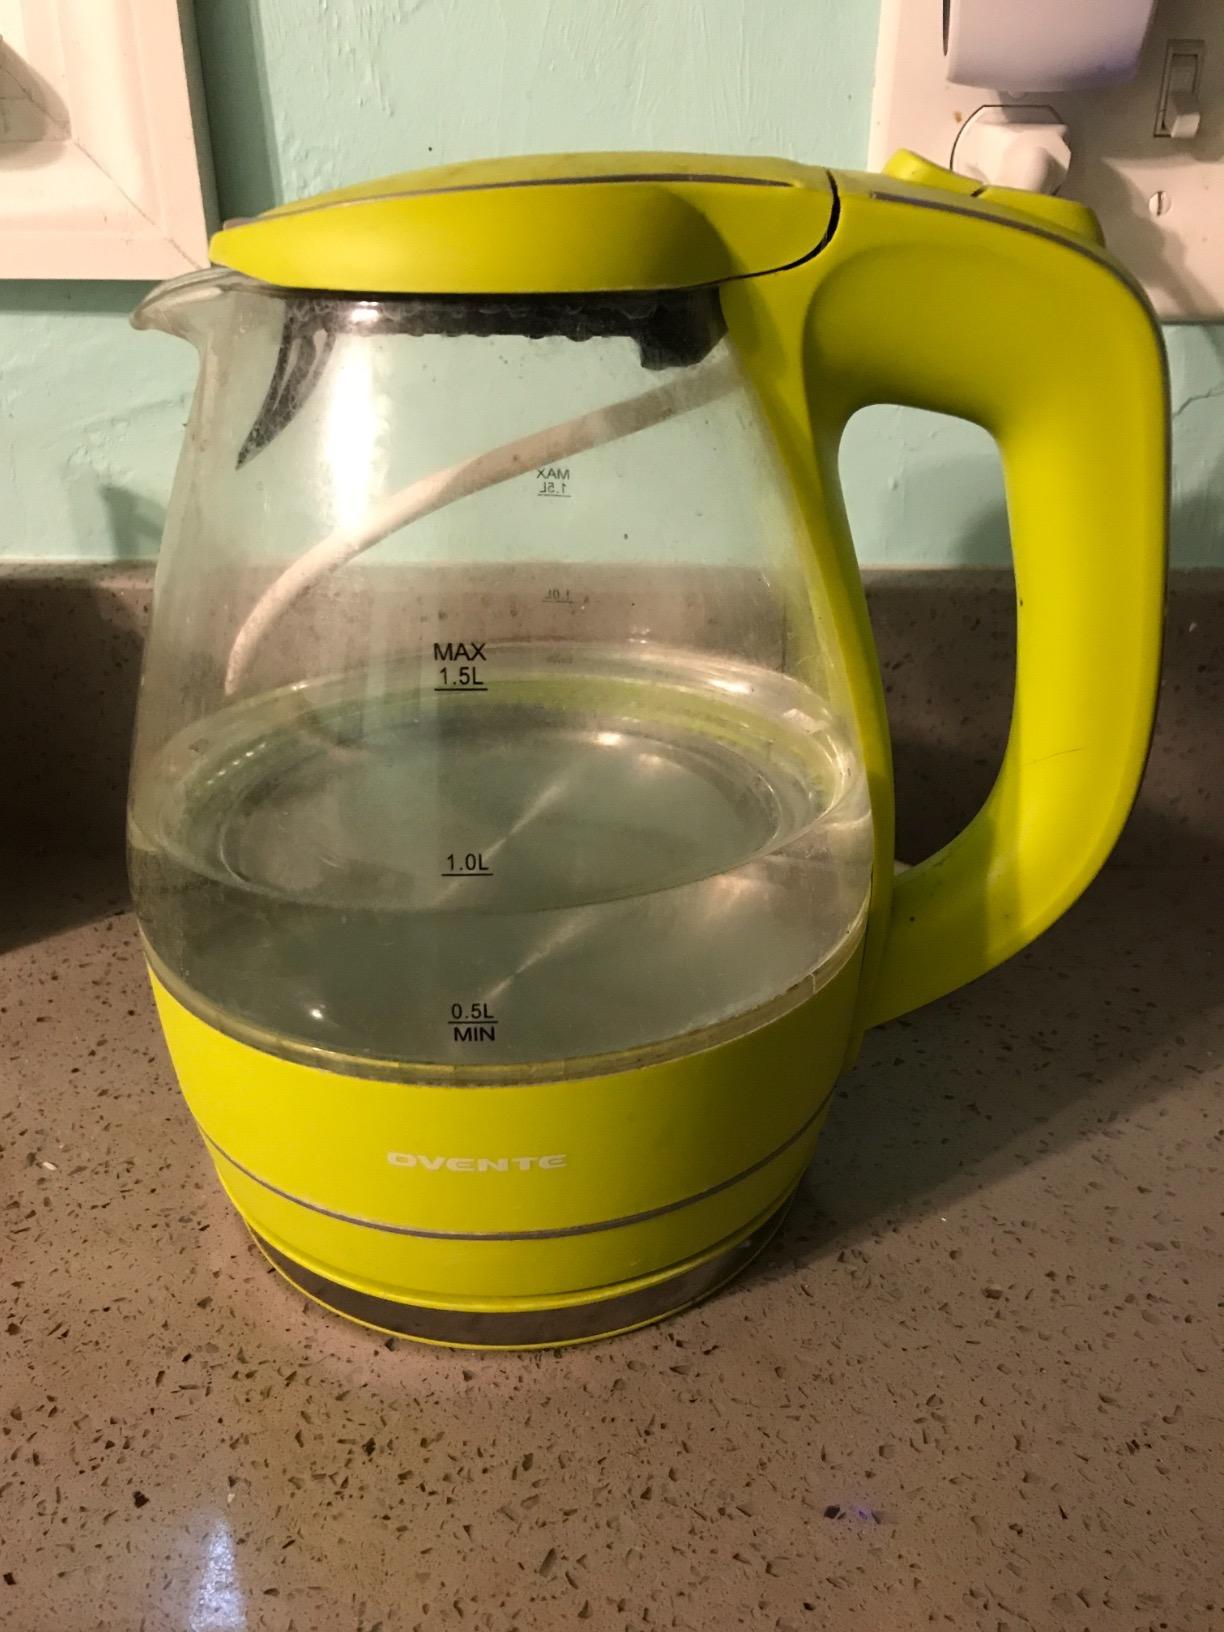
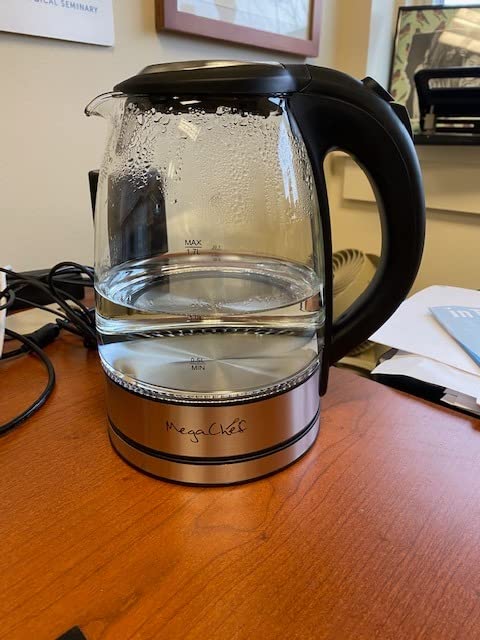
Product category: items_kettle
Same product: no